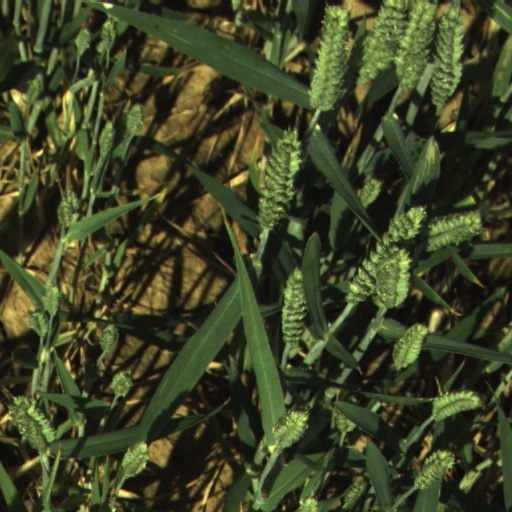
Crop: wheat